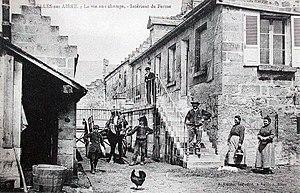
Carte postale d'une ferme au début du XXè siècle.
Celles-sur-Aisne est une commune française située dans le département de l'Aisne, en région Hauts-de-France.